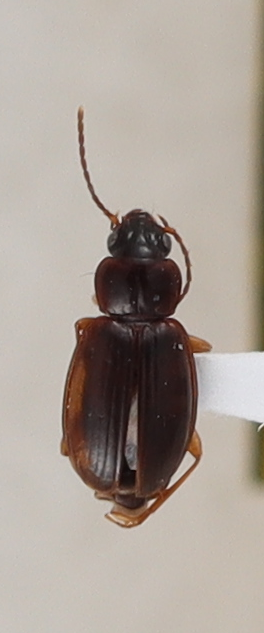
Scientific name: Trechus obtusus
Plot: 6
Trap: W
Collected: 20240424